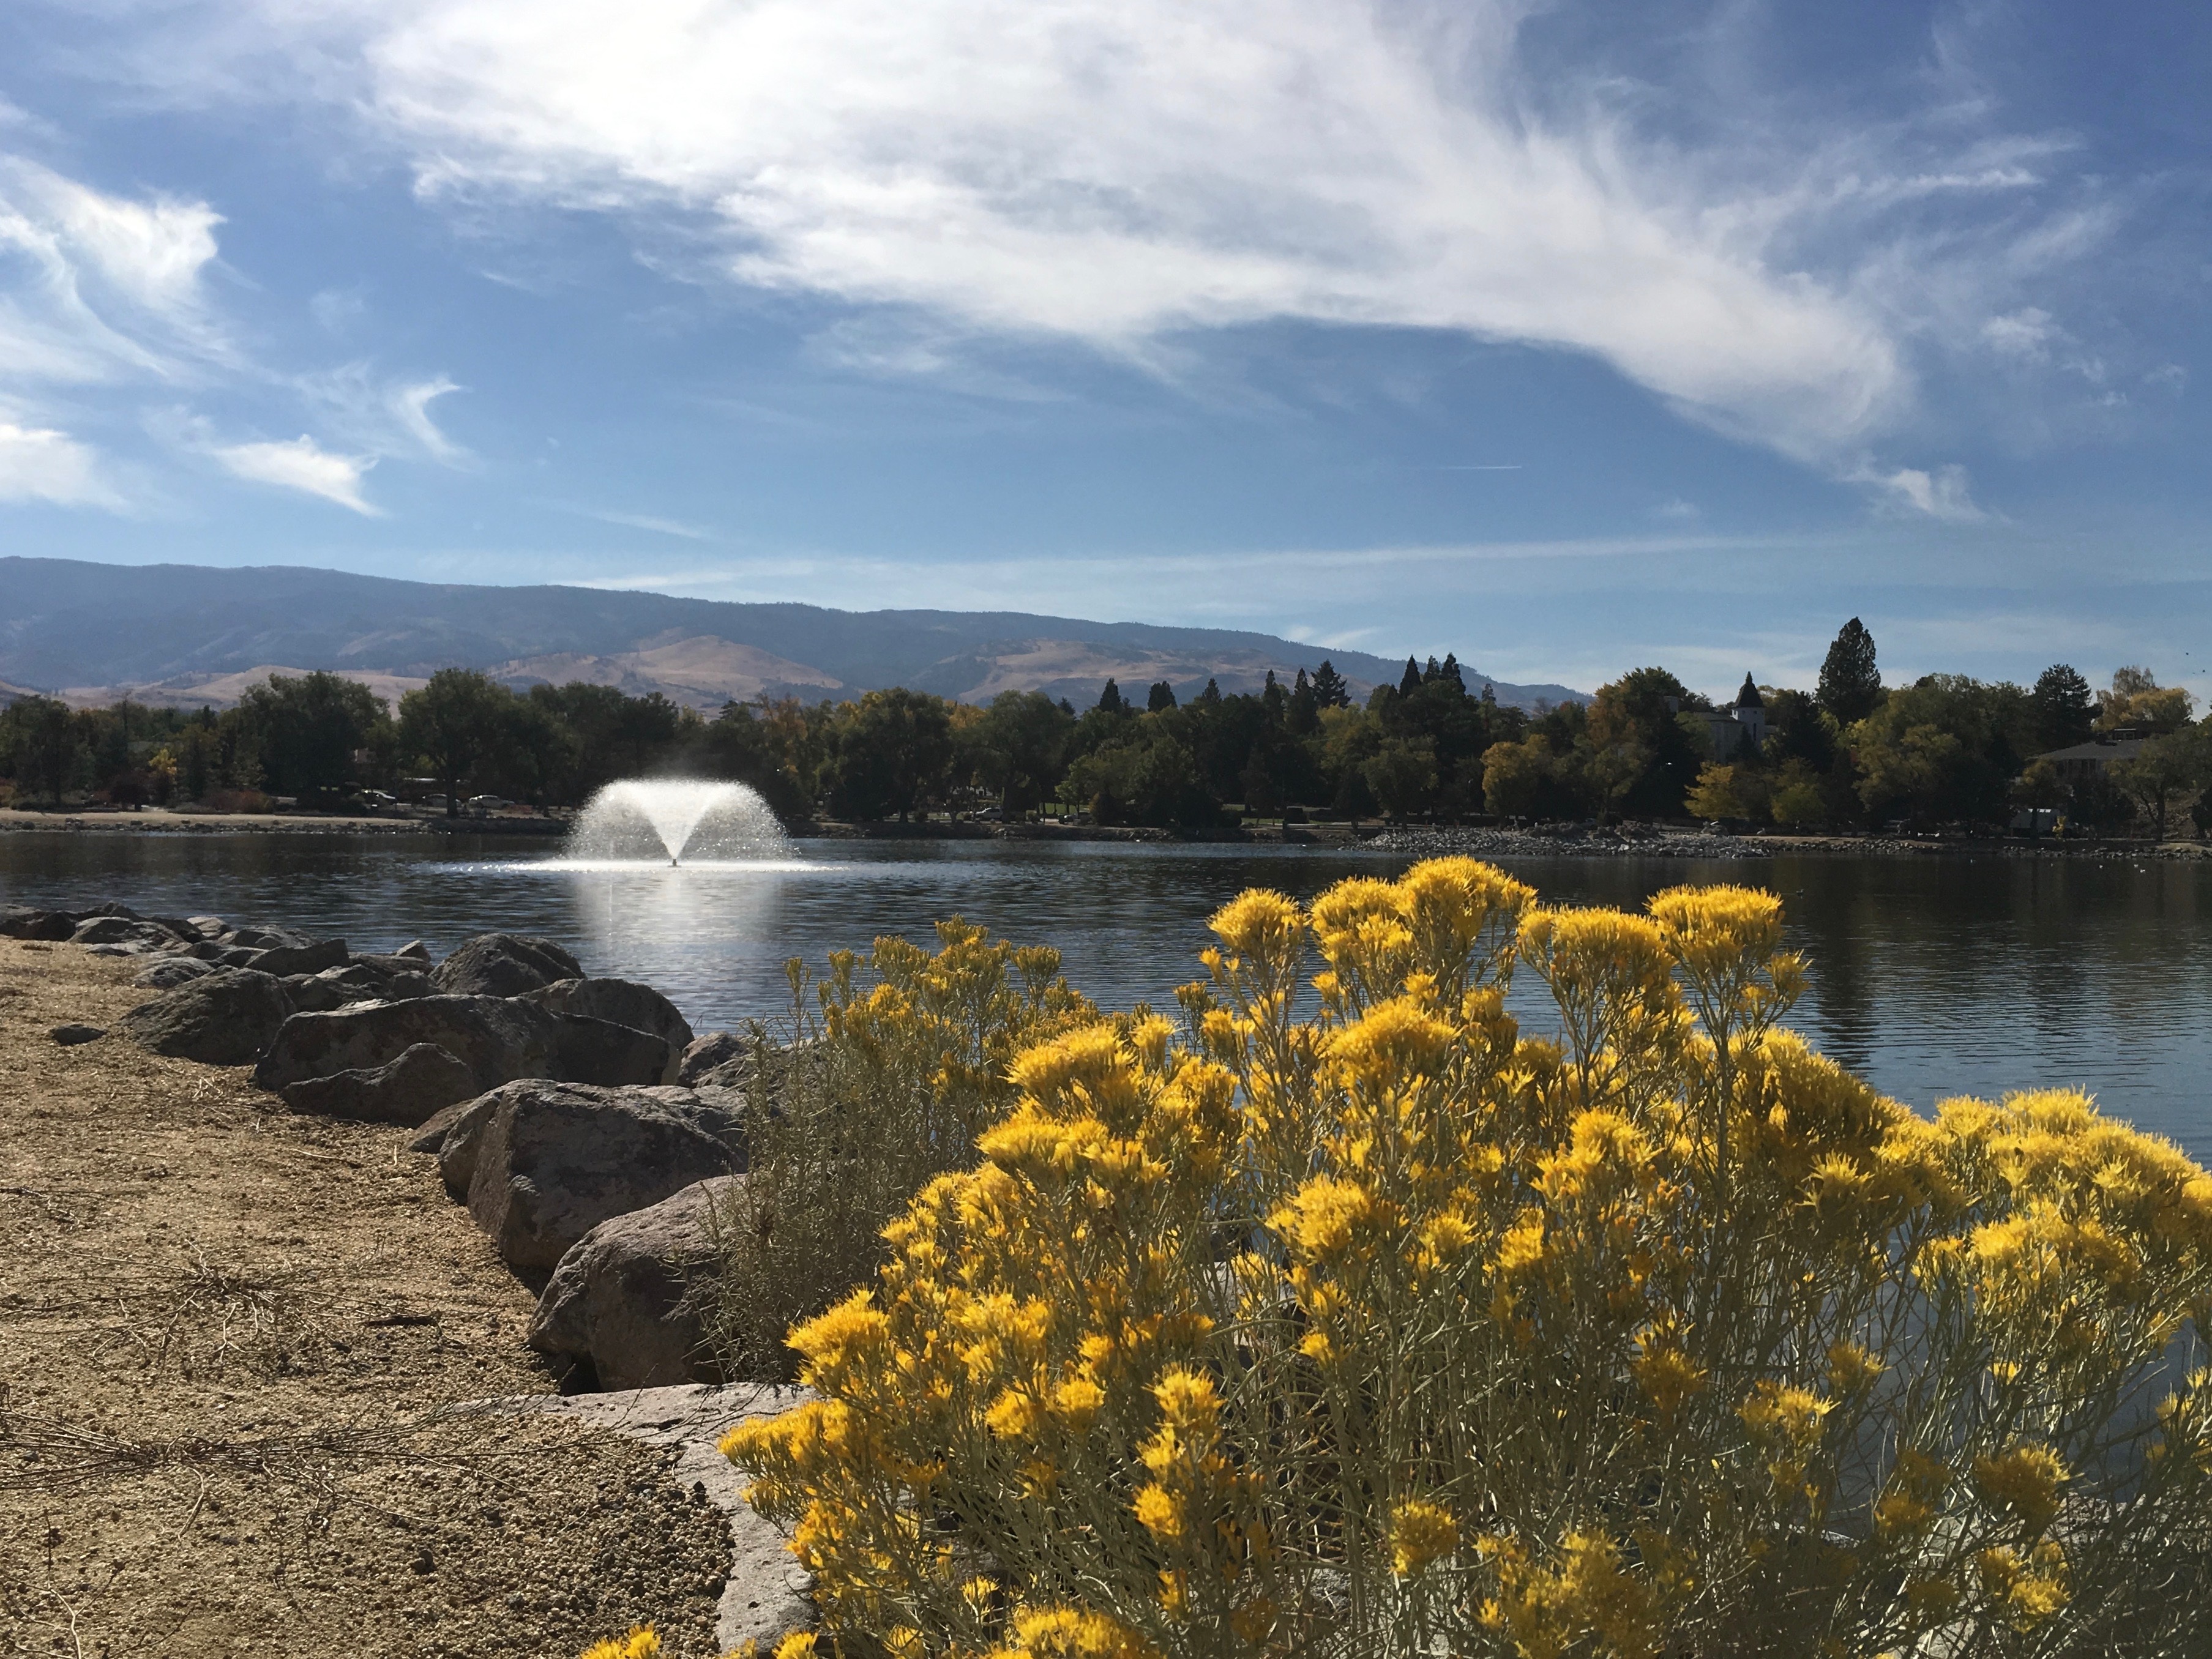
landscape, sea, coast, tree, water, nature, outdoor, rock, wilderness, mountain, light, cloud, plant, sky, sunlight, morning, hill, shore, flower, lake, river, reflection, natural, autumn, blue, reservoir, body of water, trees, bright, fountain, loch